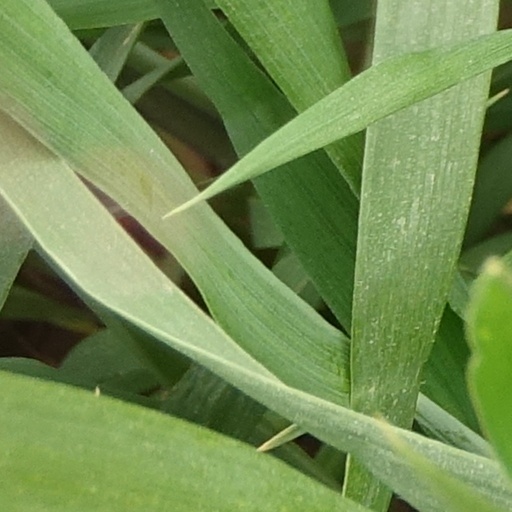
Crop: wheat